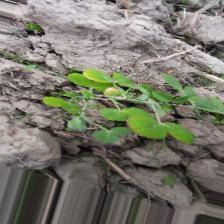
Label: Lentil Rust